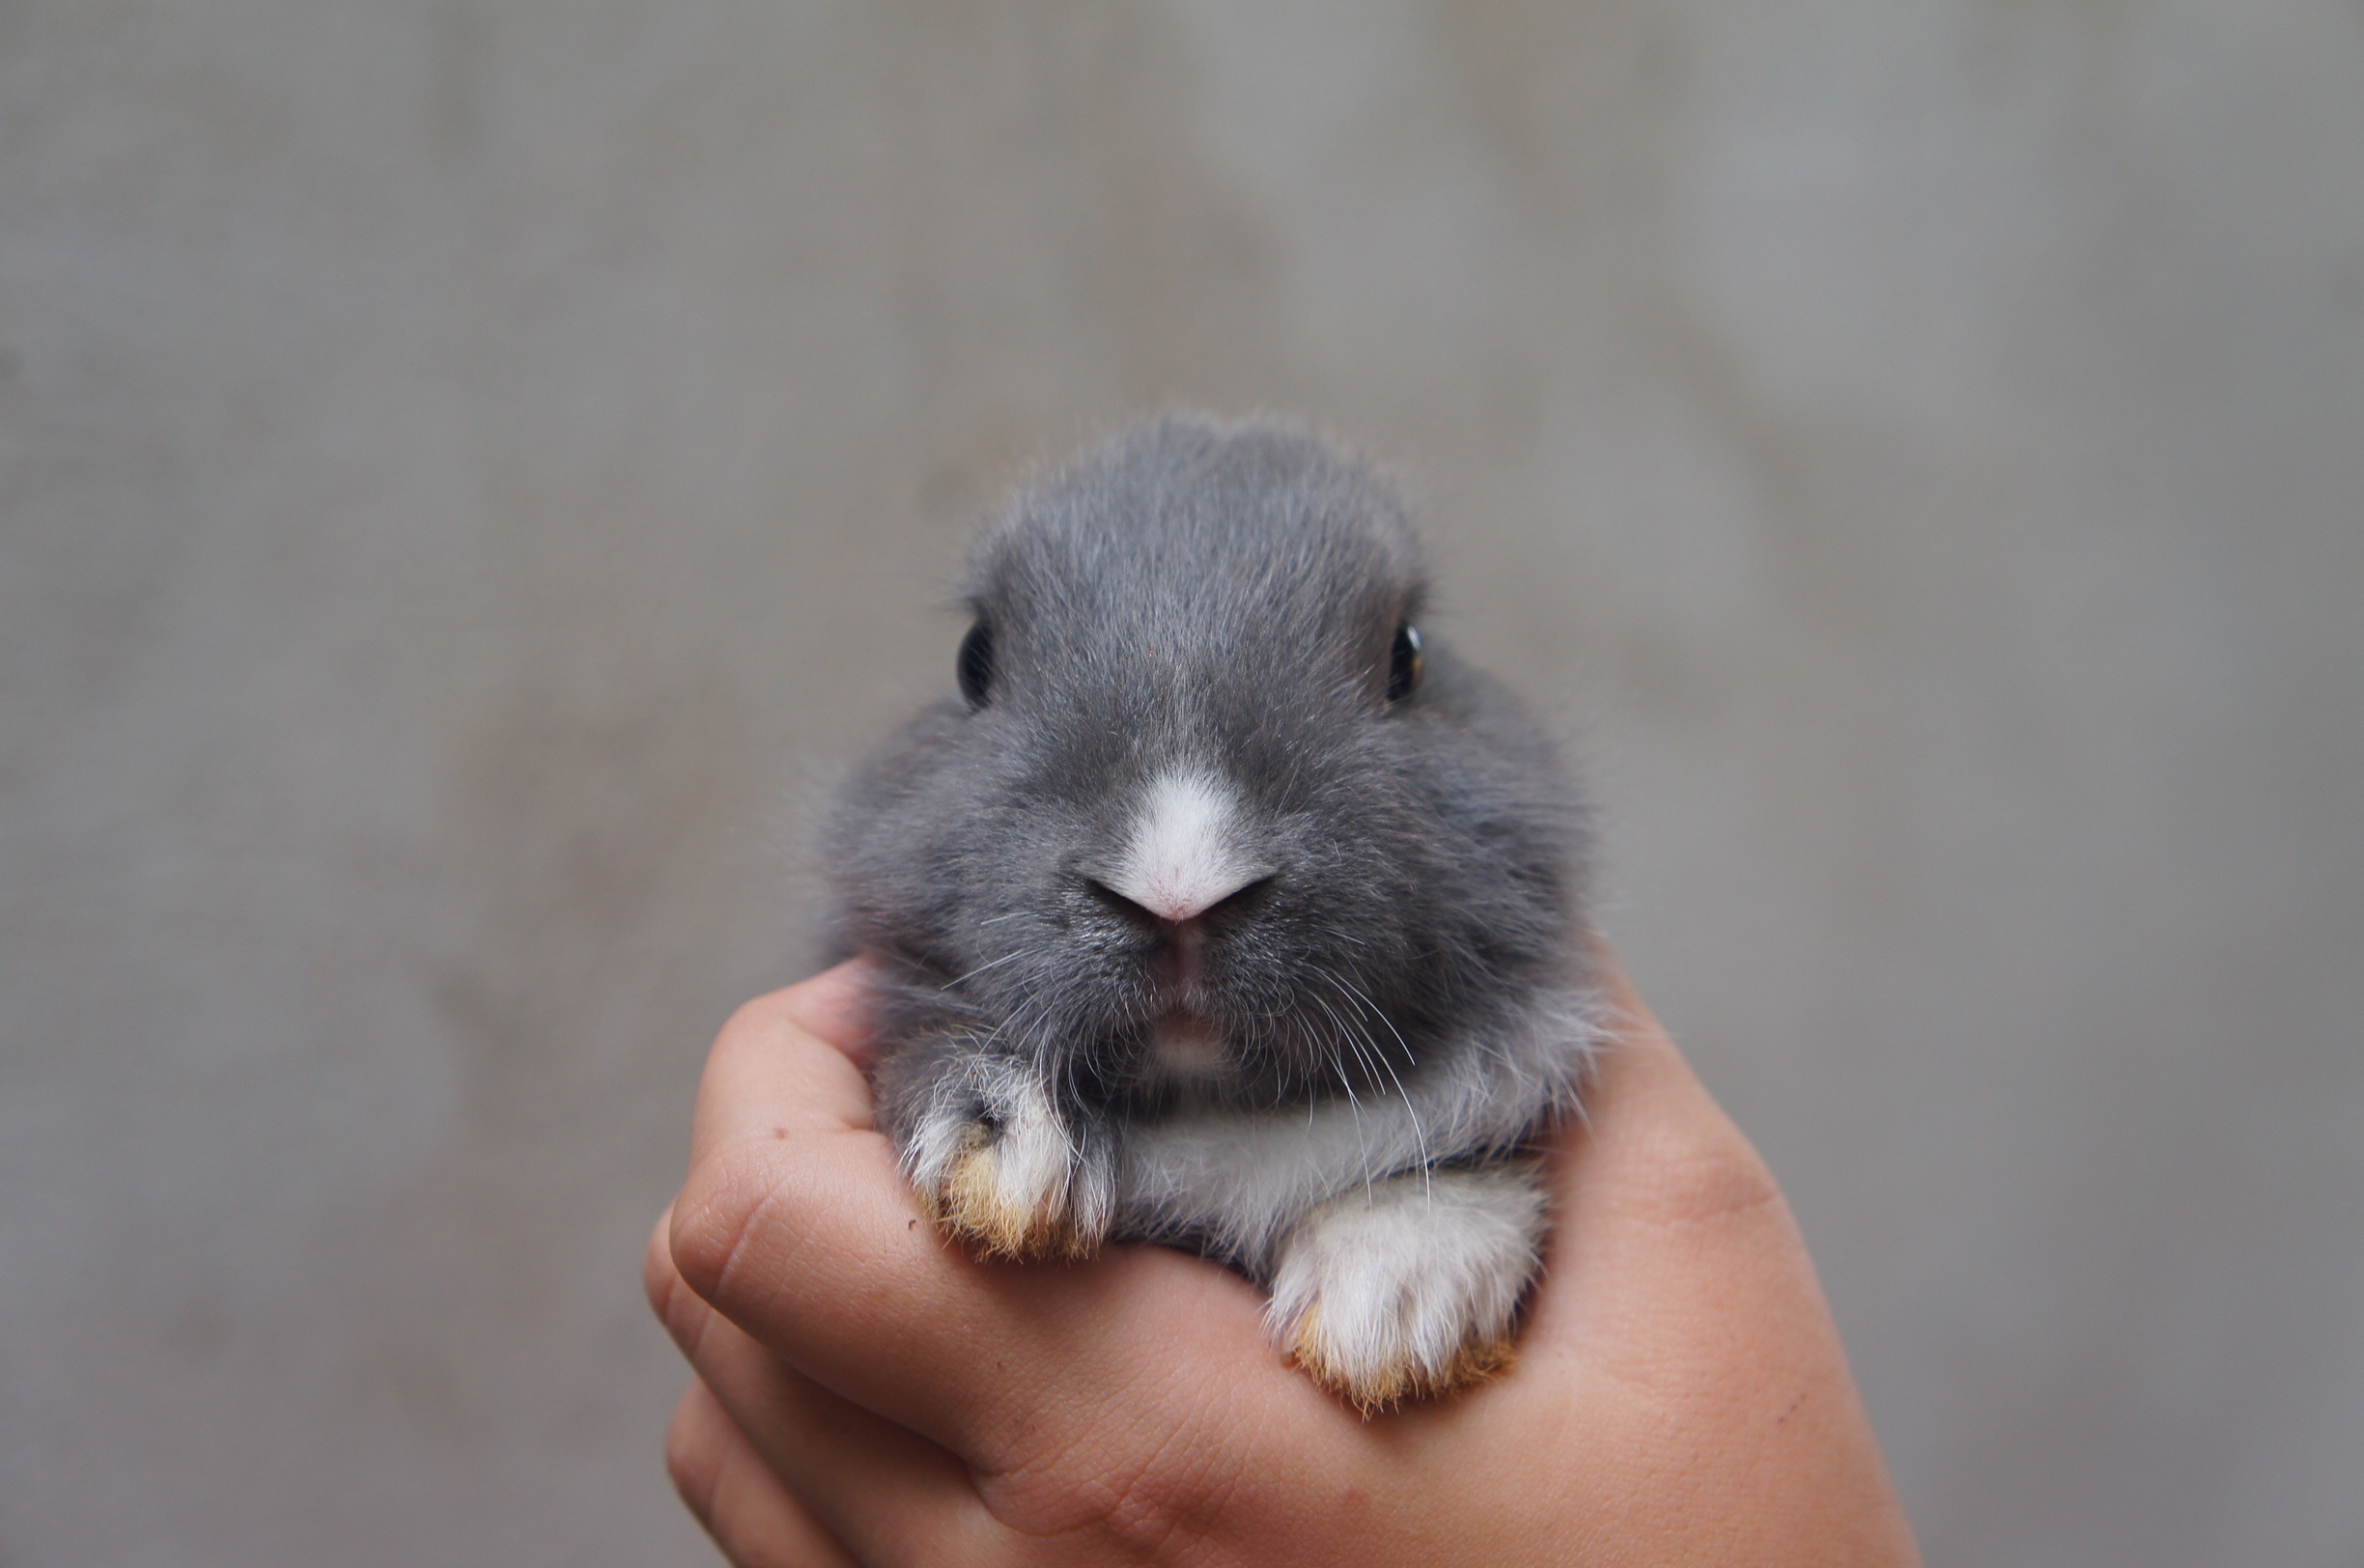
cute, mammal, hamster, rodent, fauna, rabbit, close up, whiskers, vertebrate, plush, gerbil, domestic rabbit, rabits and hares